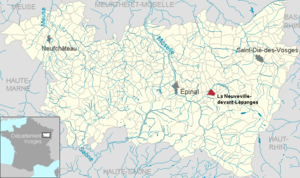
La Neuveville-devant-Lépanges dans le département des Vosges, Lorraine, France
La Neuveville-devant-Lépanges est une commune française située dans le département des Vosges en région Grand Est.